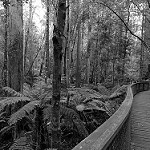
Label: B & W